Visa policy of Vietnam

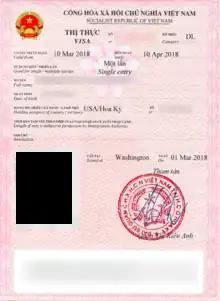
Vietnamese loose-leaf visa

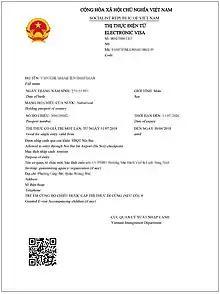
Vietnamese e-Visa

Visitors to Vietnam must obtain either an e-Visa or a visa in advance, unless they are citizens of one of the visa-exempt countries.